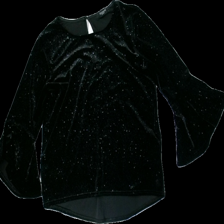
View: front
Type: Top
Category: Ladies
Brand: Not in the list
Colors: Black
Material: 100% Polyester
Cut: Regular
Size: L
Price range: 50-100
Recommended usage: Reuse
Description: Black top with silver glitter pattern